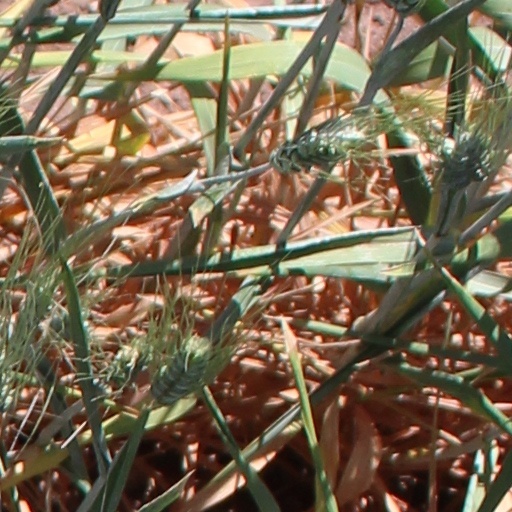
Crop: wheat